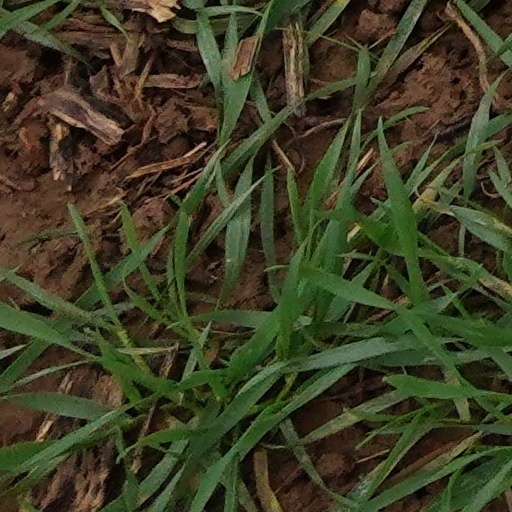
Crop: wheat